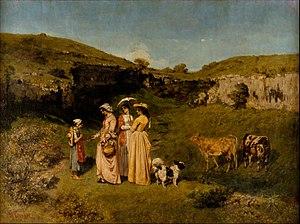
Gustave Courbet, né le 10 juin 1819 à Ornans et mort le 31 décembre 1877 à La Tour-de-Peilz, est un peintre et sculpteur français, chef de file du courant réaliste.